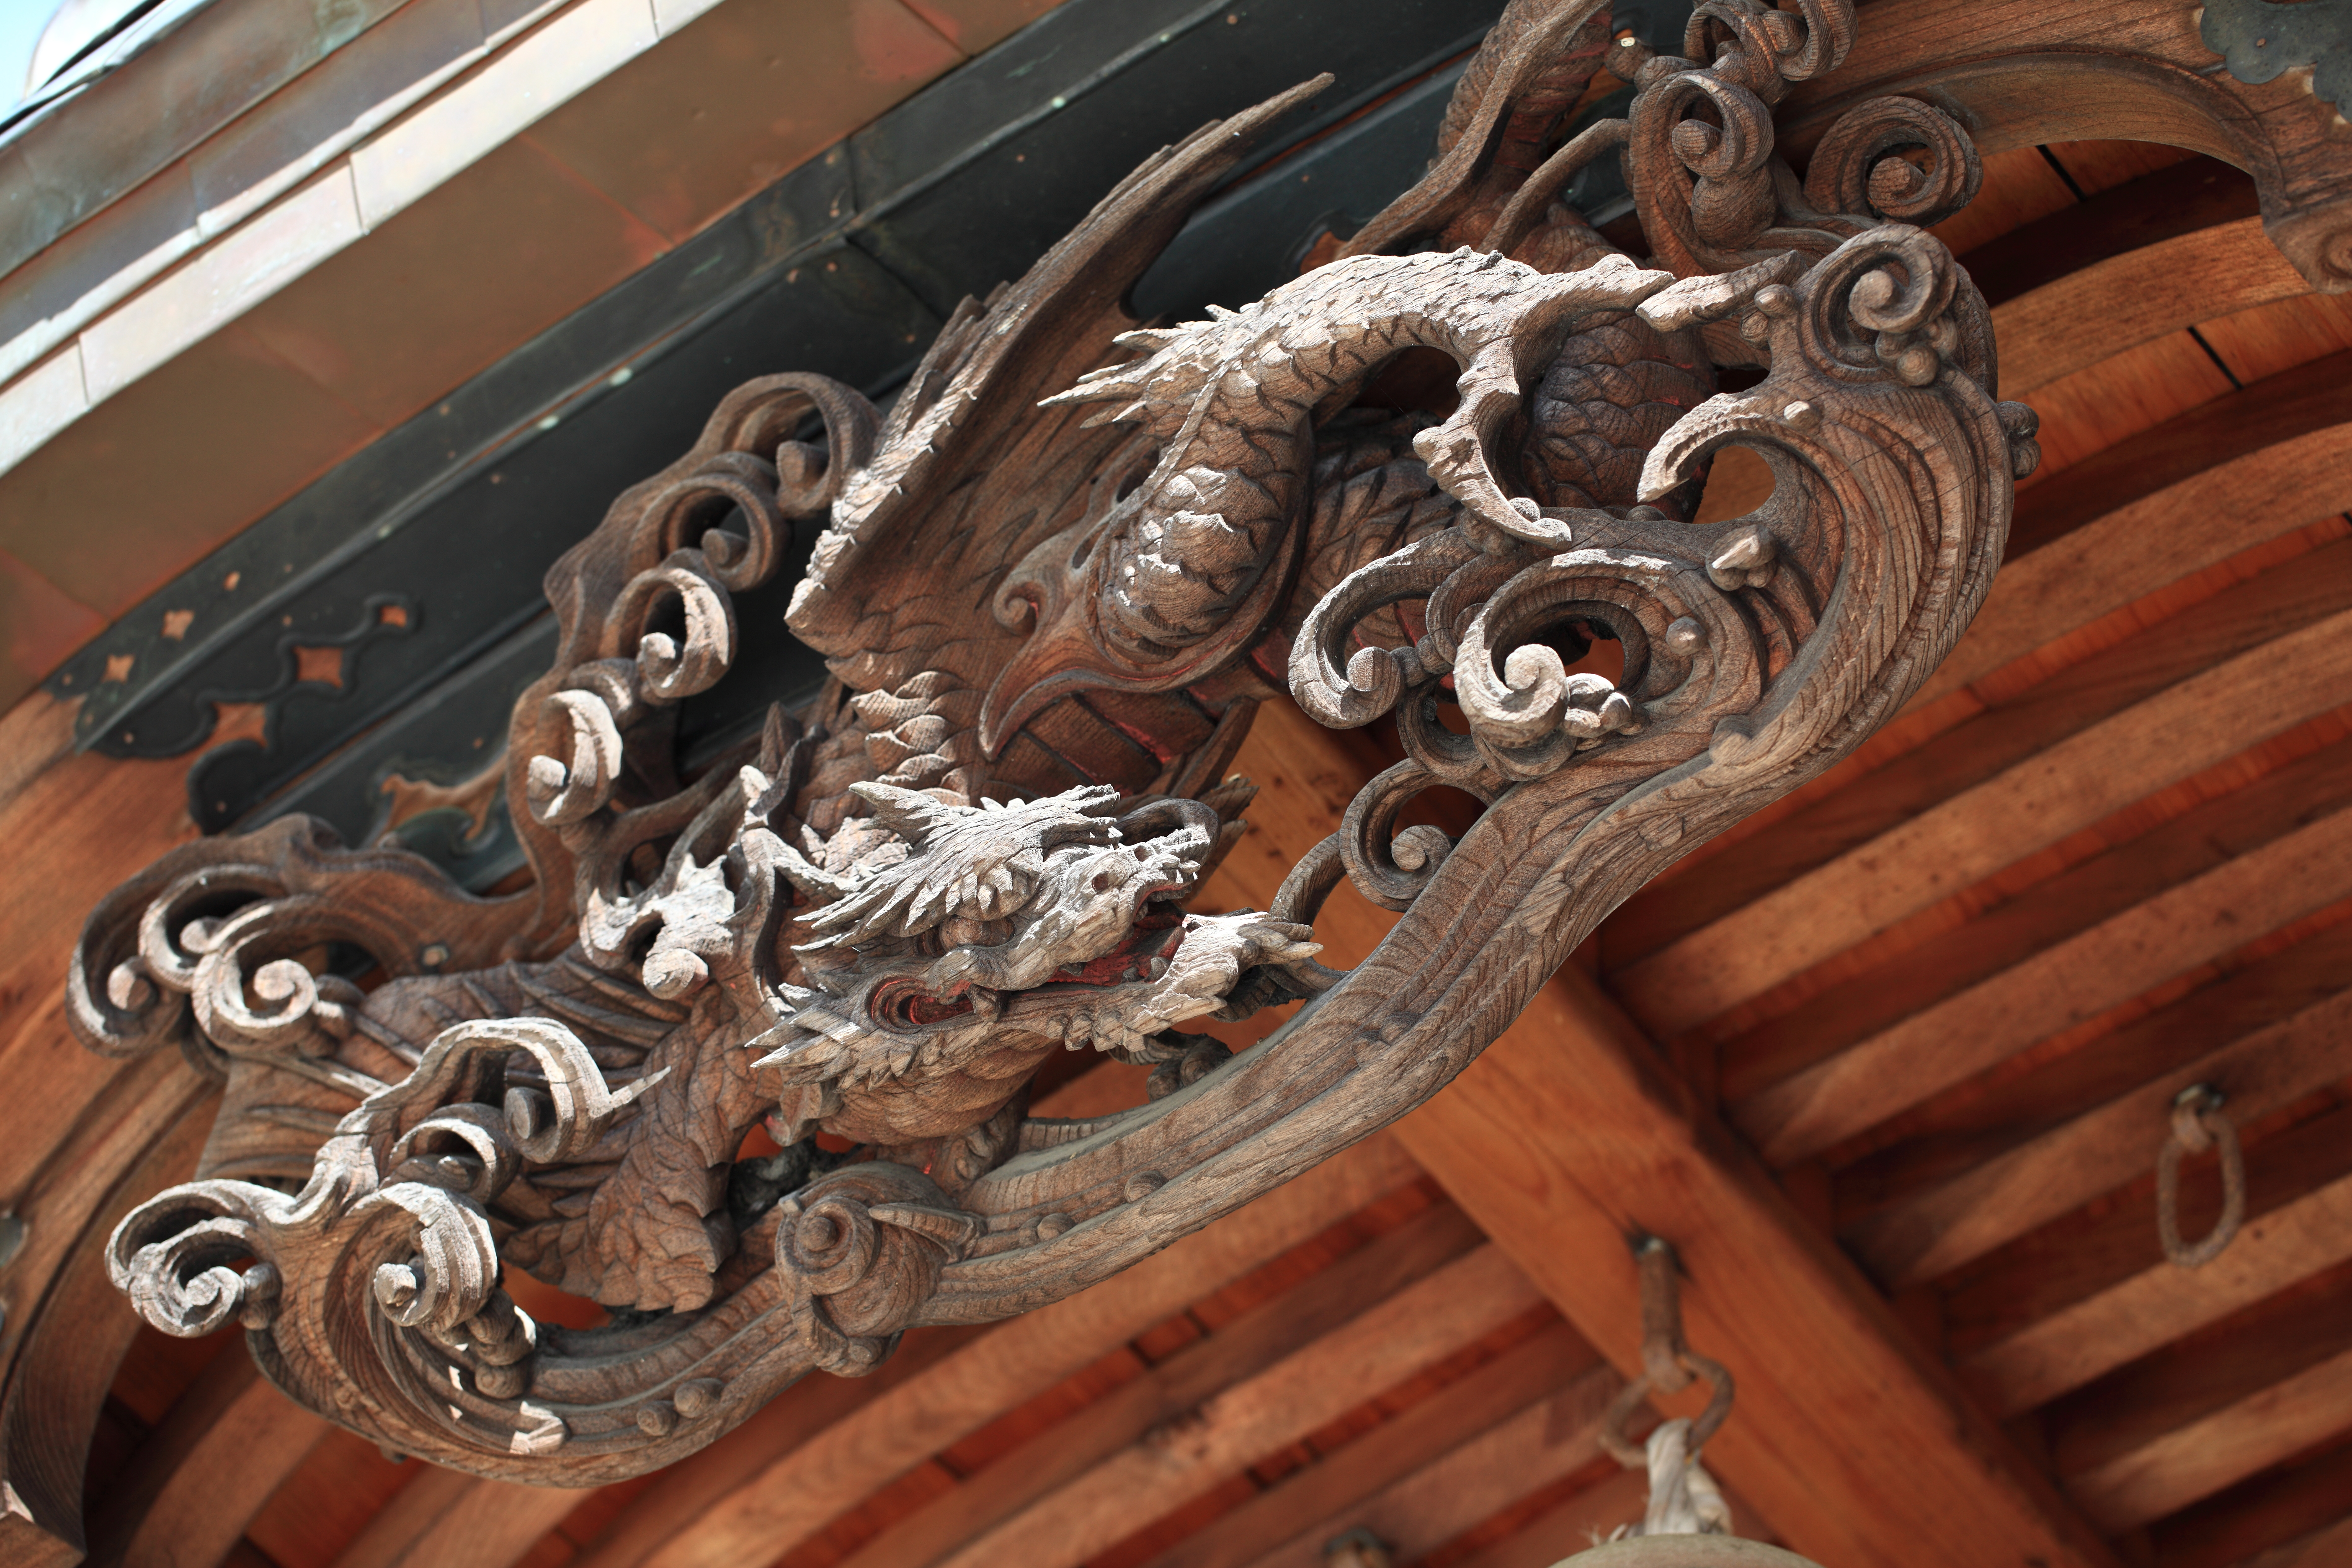
wood, statue, high, sculpture, art, shrine, tochigi, dragon, 5d, iron, hires, carving, markii, hi, res, resolution, kanuma, furuminejinja